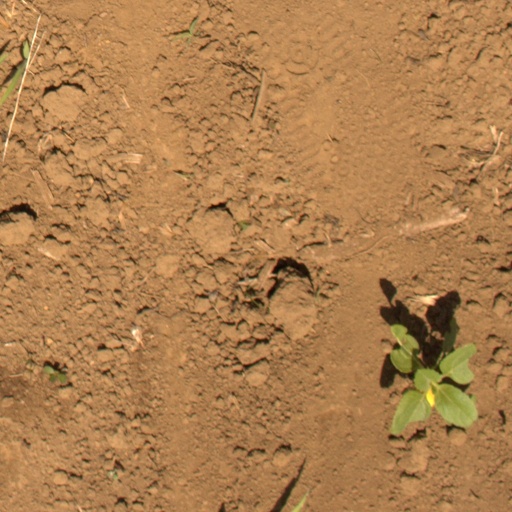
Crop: Jerusalem artichoke